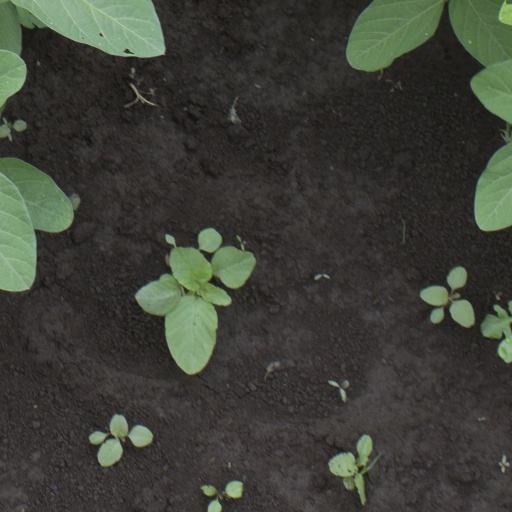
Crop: soybean